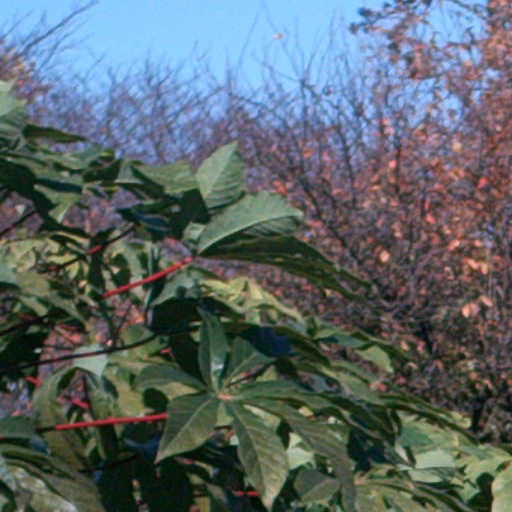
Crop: cassava